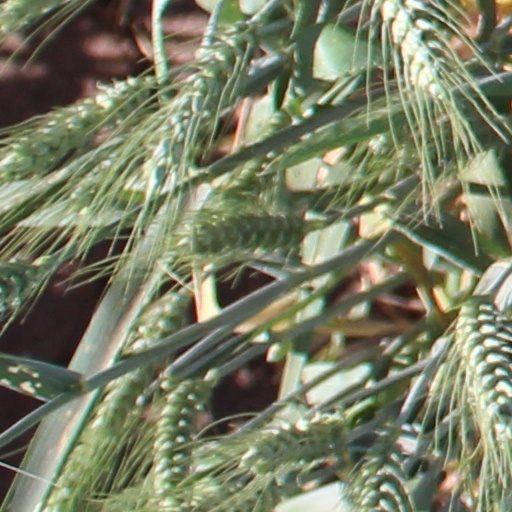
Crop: wheat